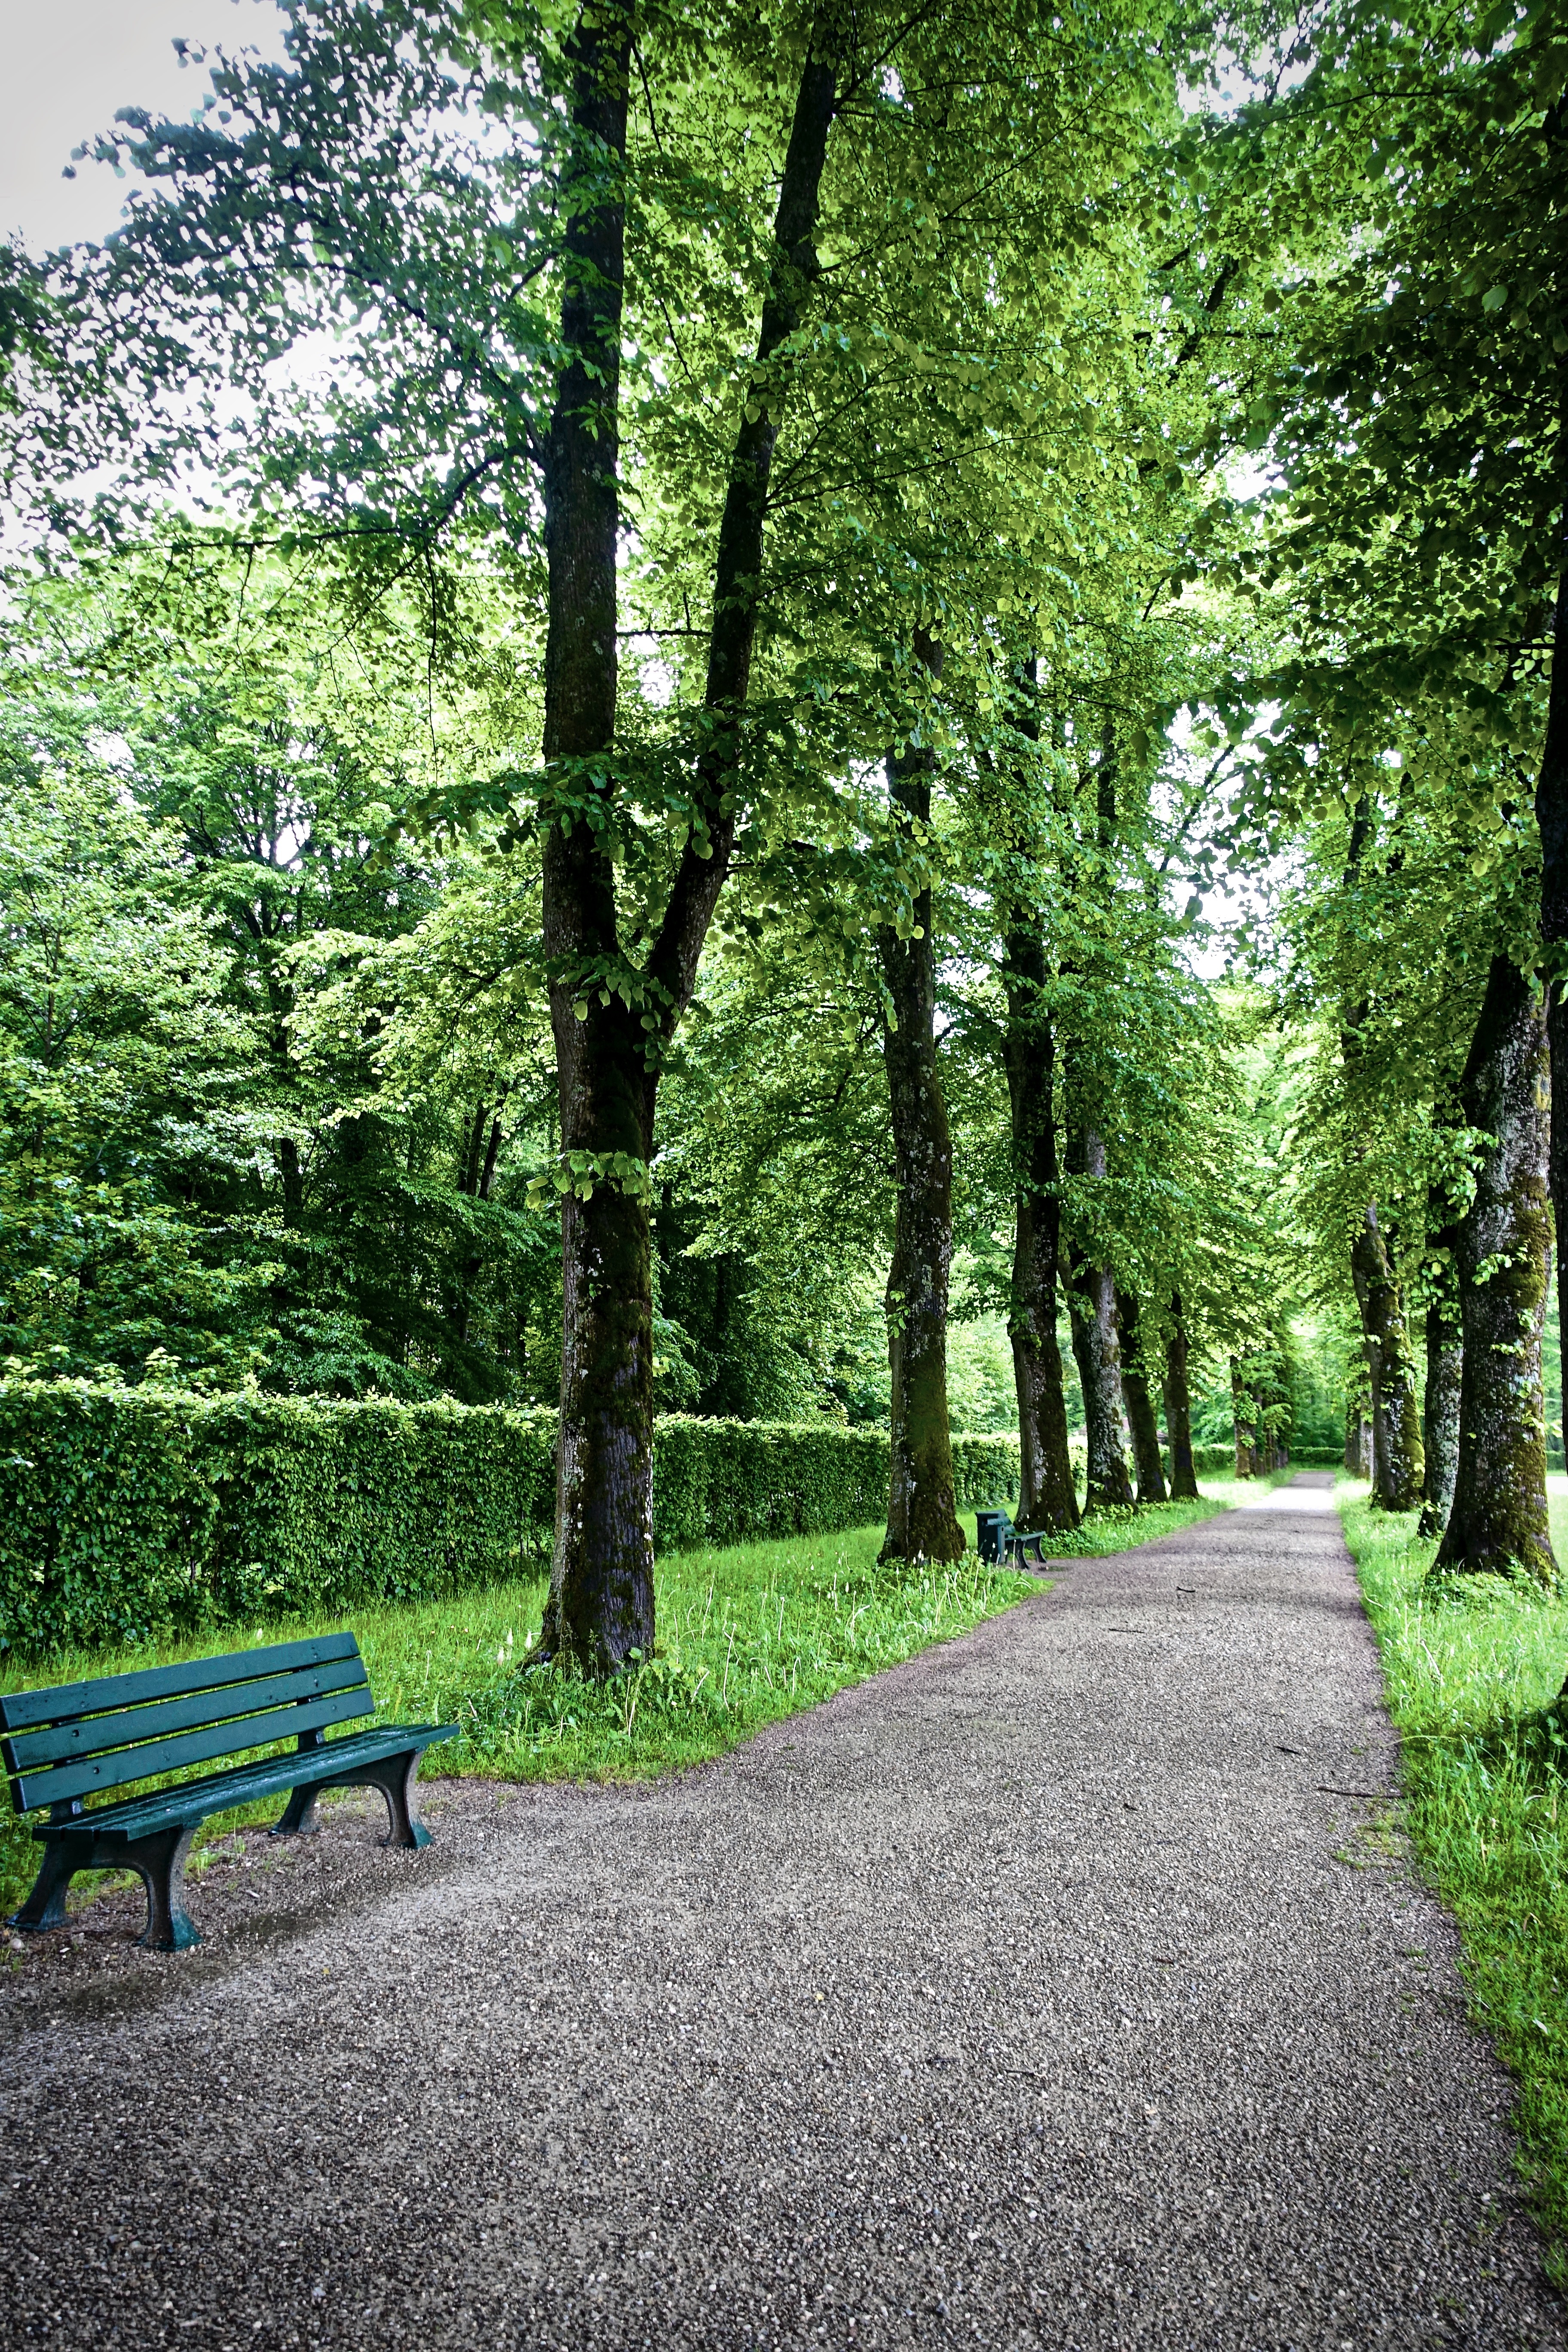
tree, nature, forest, grass, plant, trail, lawn, sunlight, leaf, flower, seat, perspective, line, green, autumn, park, botany, garden, season, trees, woodland, habitat, ecosystem, natural environment, woody plant